Maria Amalia of Nassau-Dillenburg

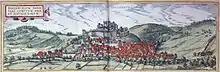
Dillenburg in 1575, showing the old castle at the top of the hill and the St. Johanniskirche below it

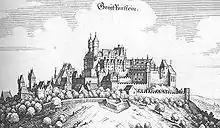
Greifenstein Castle by Matthäus Merian, 1655.

Maria Amalia (or Amalie), born countess of Nassau-Dillenburg (27 August 1582 – 31 October 1635) was countess of Solms-Greifenstein. In 1600 she married William I, Count of Solms-Braunfels (1570-1635), and their descendants ruled the region for many generations to come.